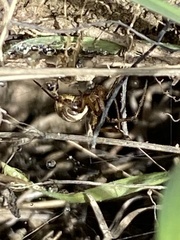
Species: Lactrodectus_hesperus